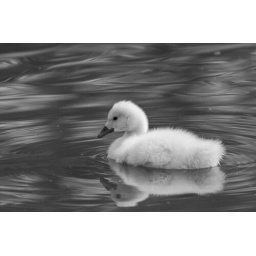
A black and white of a young cygnet swimming. I really like the water details in this one.